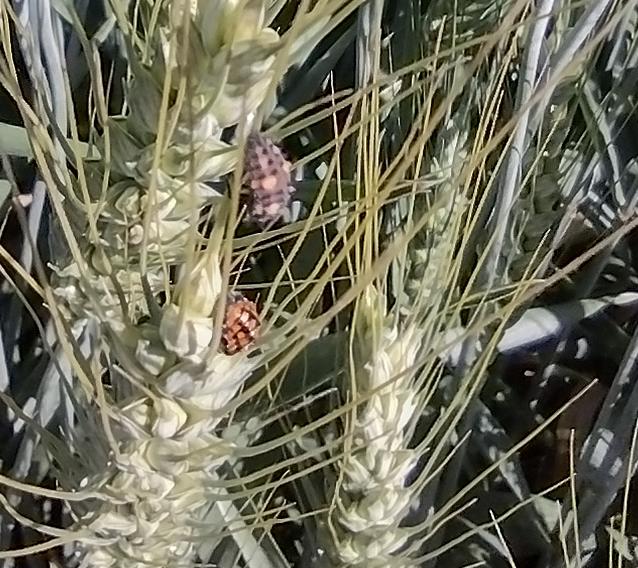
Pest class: predators